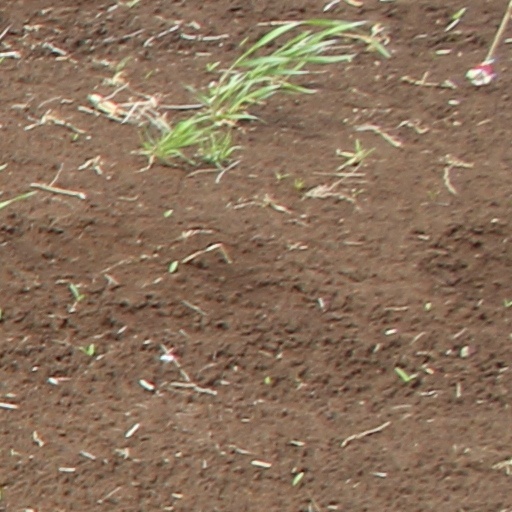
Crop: wheat